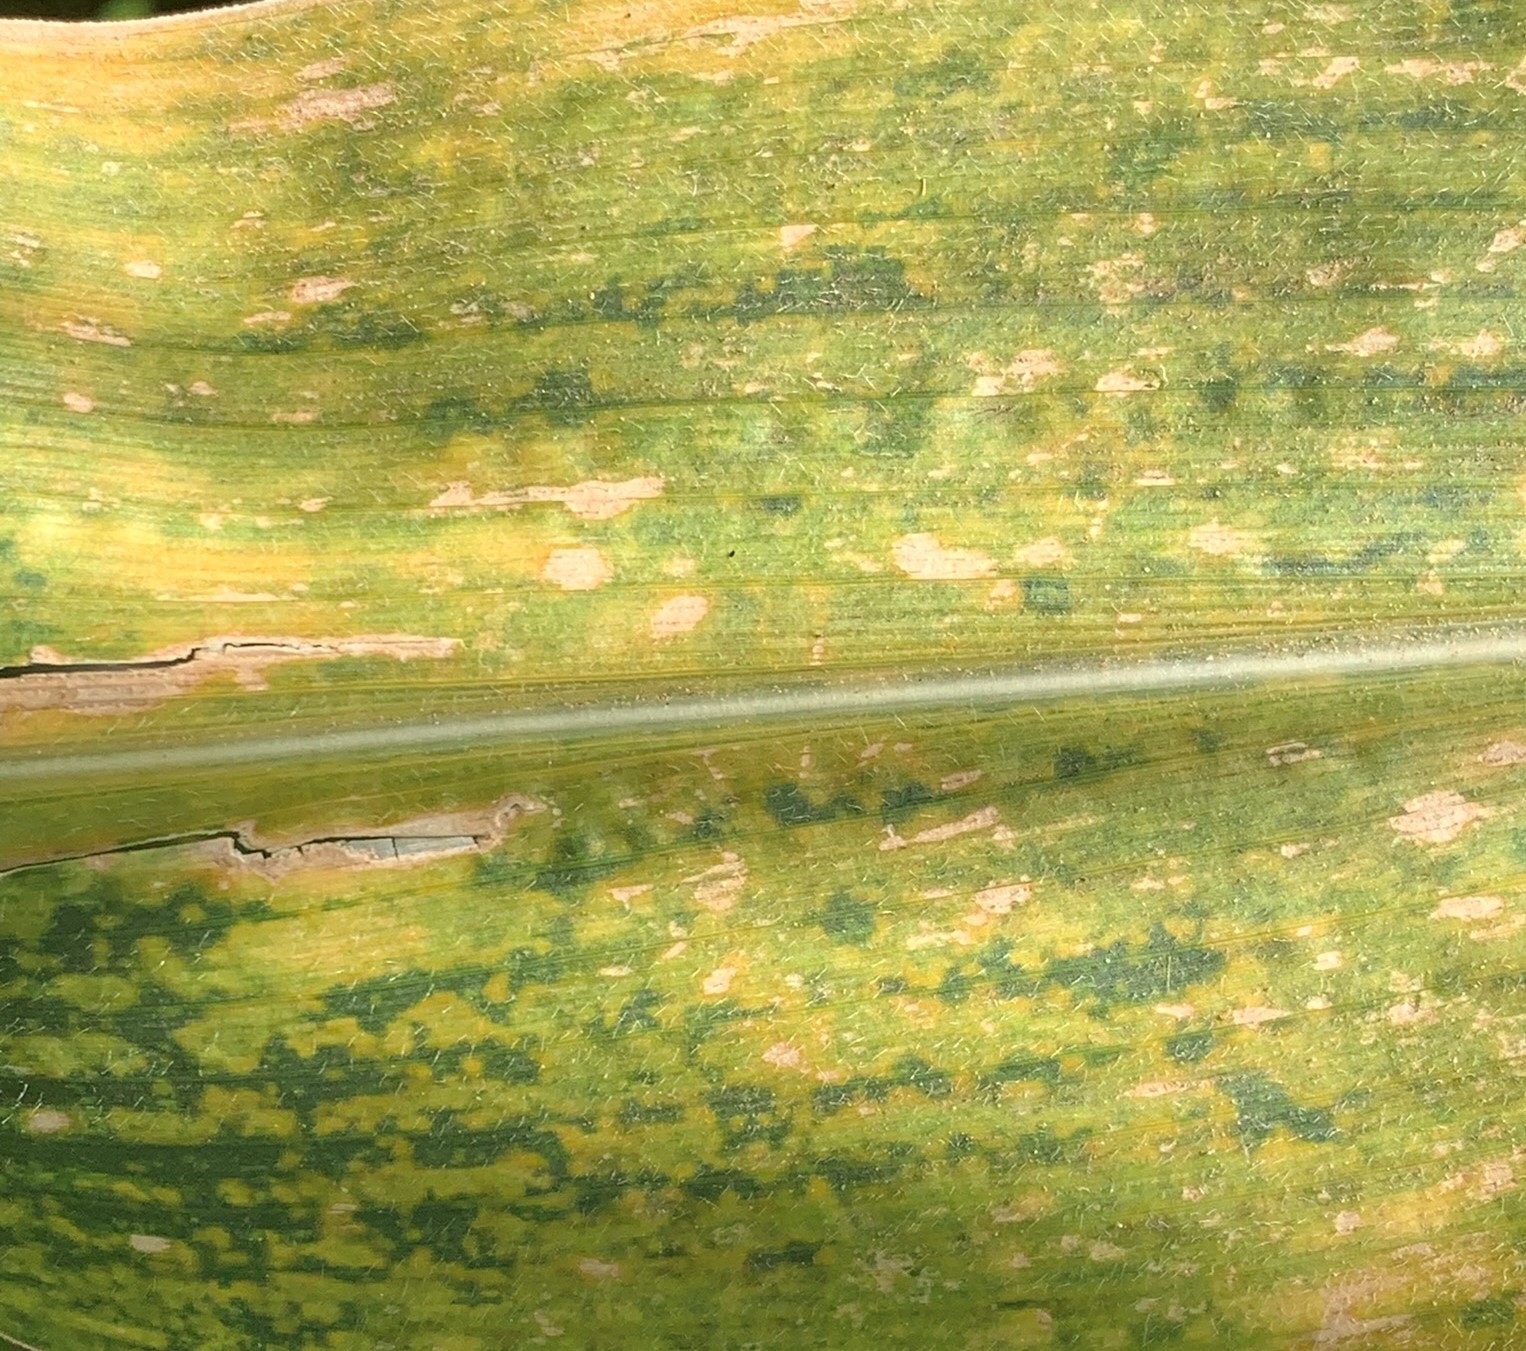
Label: MLN